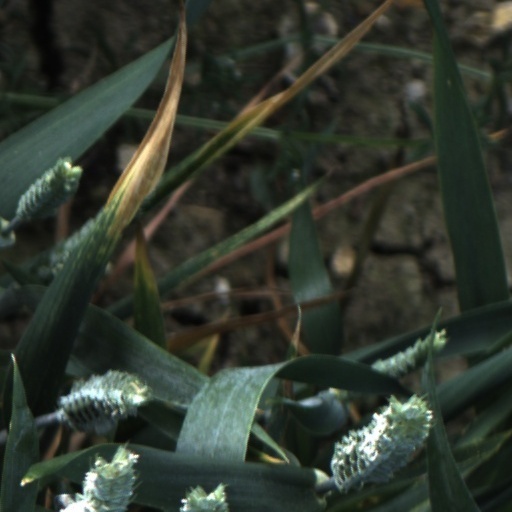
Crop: wheat